Togari-Nozawaonsen Station

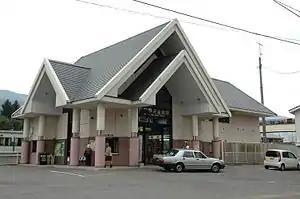
Togari-Nozawaonsen Station, October 2005

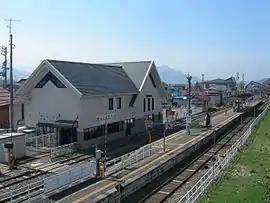
Station platforms in April 2009

Togari-Nozawaonsen Station is served by the Iiyama Line, and is 27.5 kilometers from the starting point of the line at Toyono Station.